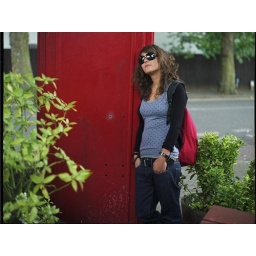
telephone box by oleg